Ariel Wizman

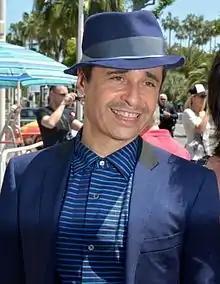
Wizman at the 2015 Cannes Film Festival

Ariel Wizman (born 19 May 1962) is a French musician, DJ, journalist and actor born in Casablanca, Morocco.